Franklin Van Valkenburgh

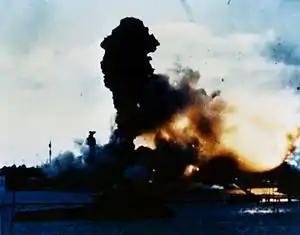
USS "Arizona's" forward magazines explode

Both Captain Van Valkenburgh and the embarked division commander, Rear Admiral Isaac C. Kidd, spent the next Saturday evening, December 6, on board. Suddenly, shortly before 08:00 on December 7, Japanese planes initiated their attack on Pearl Harbor. Captain Van Valkenburgh ran from his cabin and arrived on the navigation bridge, where he immediately began to direct his ship's defense. A quartermaster in the pilot house asked if the captain wanted to go to the conning tower—a less-exposed position in view of the Japanese strafing—but Captain Van Valkenburgh adamantly refused and continued to man a telephone.